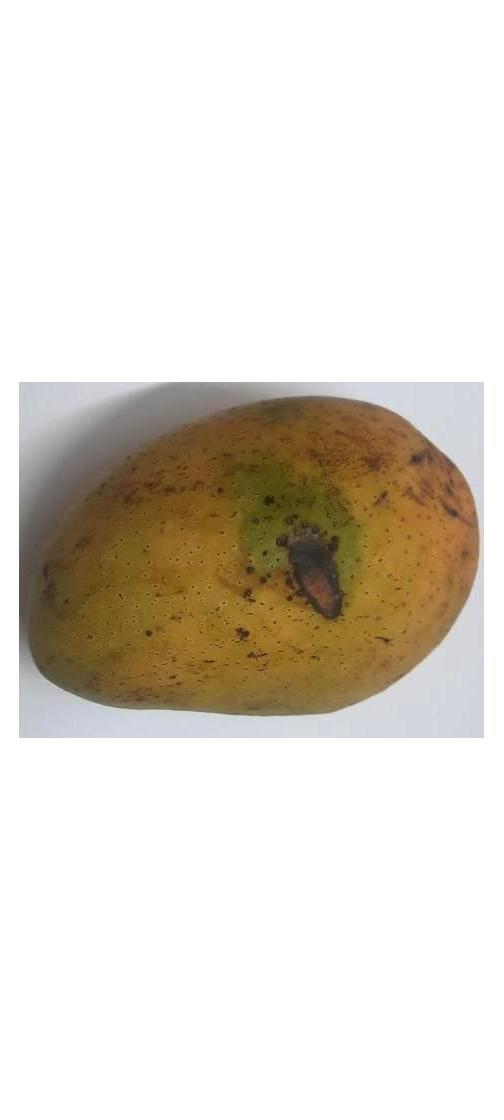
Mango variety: Ashshina Classic